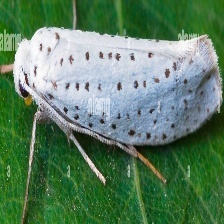
Species: BIRD CHERRY ERMINE MOTH